First Report on the Public Credit

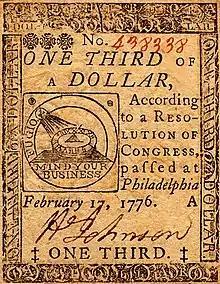
Continental One Third Dollar Note (obverse)

With its finances in disarray, the legislature abdicated its fiscal responsibilities by shifting them to the 13 states. When the state legislatures failed to meet quotas for war material by local taxation, Patriot armies turned to confiscating supplies from farmers and tradesmen, compensating them with IOUs of uncertain value. By the end of the war, over $90 million in state debt was outstanding. Much of the state and national fiscal disorder, exacerbated by an economic crisis in urban commercial centers, had remained unresolved when the "Report" was issued.